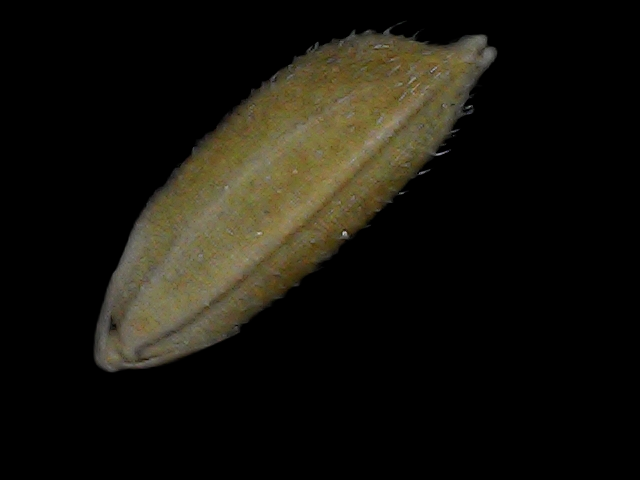
Rice variety: Bd93